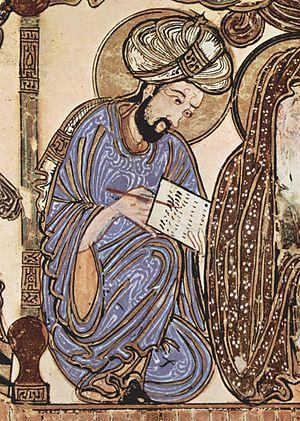
La transcription de la langue hébraïque répond à la nature générale de toute transcription, quelle que soit la langue à transcrire. Elle se distingue de la translittération, fondamentalement, et les formes orthographiques qu’elle utilise se conforment à celles de la langue dans laquelle l’élocution hébraïque se transcrit. Ainsi, une transcription francophone diffère d’une transcription anglophone ou germanophone de l’hébreu. L’hébreu évolue, transmis au fil des générations durant quatre millénaires. Sa prononciation varie selon les communautés juives qui l’utilisent. L’hébreu est la langue sacrée des synagogues mais aussi une langue profane : le parler vernaculaire des Israéliens d’aujourd’hui est une variété reconstruite à partir du corpus de l’hébreu biblique. Une transcription soignée rend compte de ces différents états de la langue hébraïque.
L’art est une activité, le produit de cette activité ou l'idée que l'on s'en fait s'adresse délibérément aux sens, aux émotions, aux intuitions et à l'intellect. On peut affirmer que l'art est le propre de l'humain ou de toute autre conscience, en tant que découlant d'une intention, et que cette activité n'a pas de fonction pratique définie. On considère le terme « art » par opposition à la nature « conçue comme puissance produisant sans réflexion », et à la science « conçue comme pure connaissance indépendante des applications ».
L'expression arts de l'Islam désigne la production artistique qui s'est développée depuis l'hégire jusqu'au XIXᵉ siècle dans un territoire s'étendant de l'Espagne jusqu'à l'Inde et habité par des populations de culture islamique.